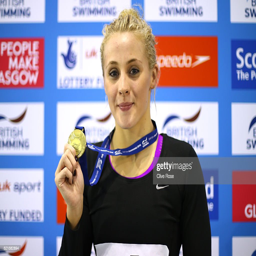
olympic athlete poses with her gold medal after winning olympic event on day .